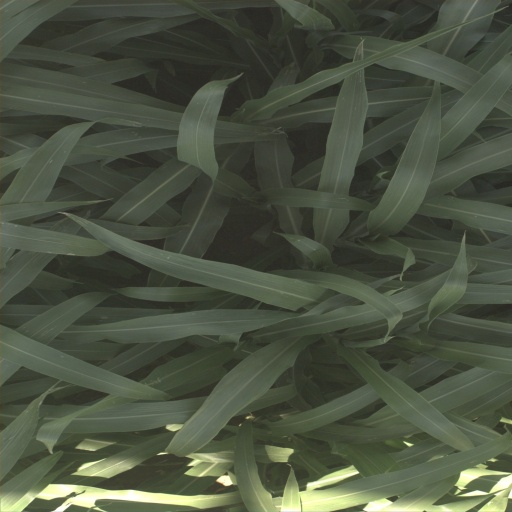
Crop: sorghum